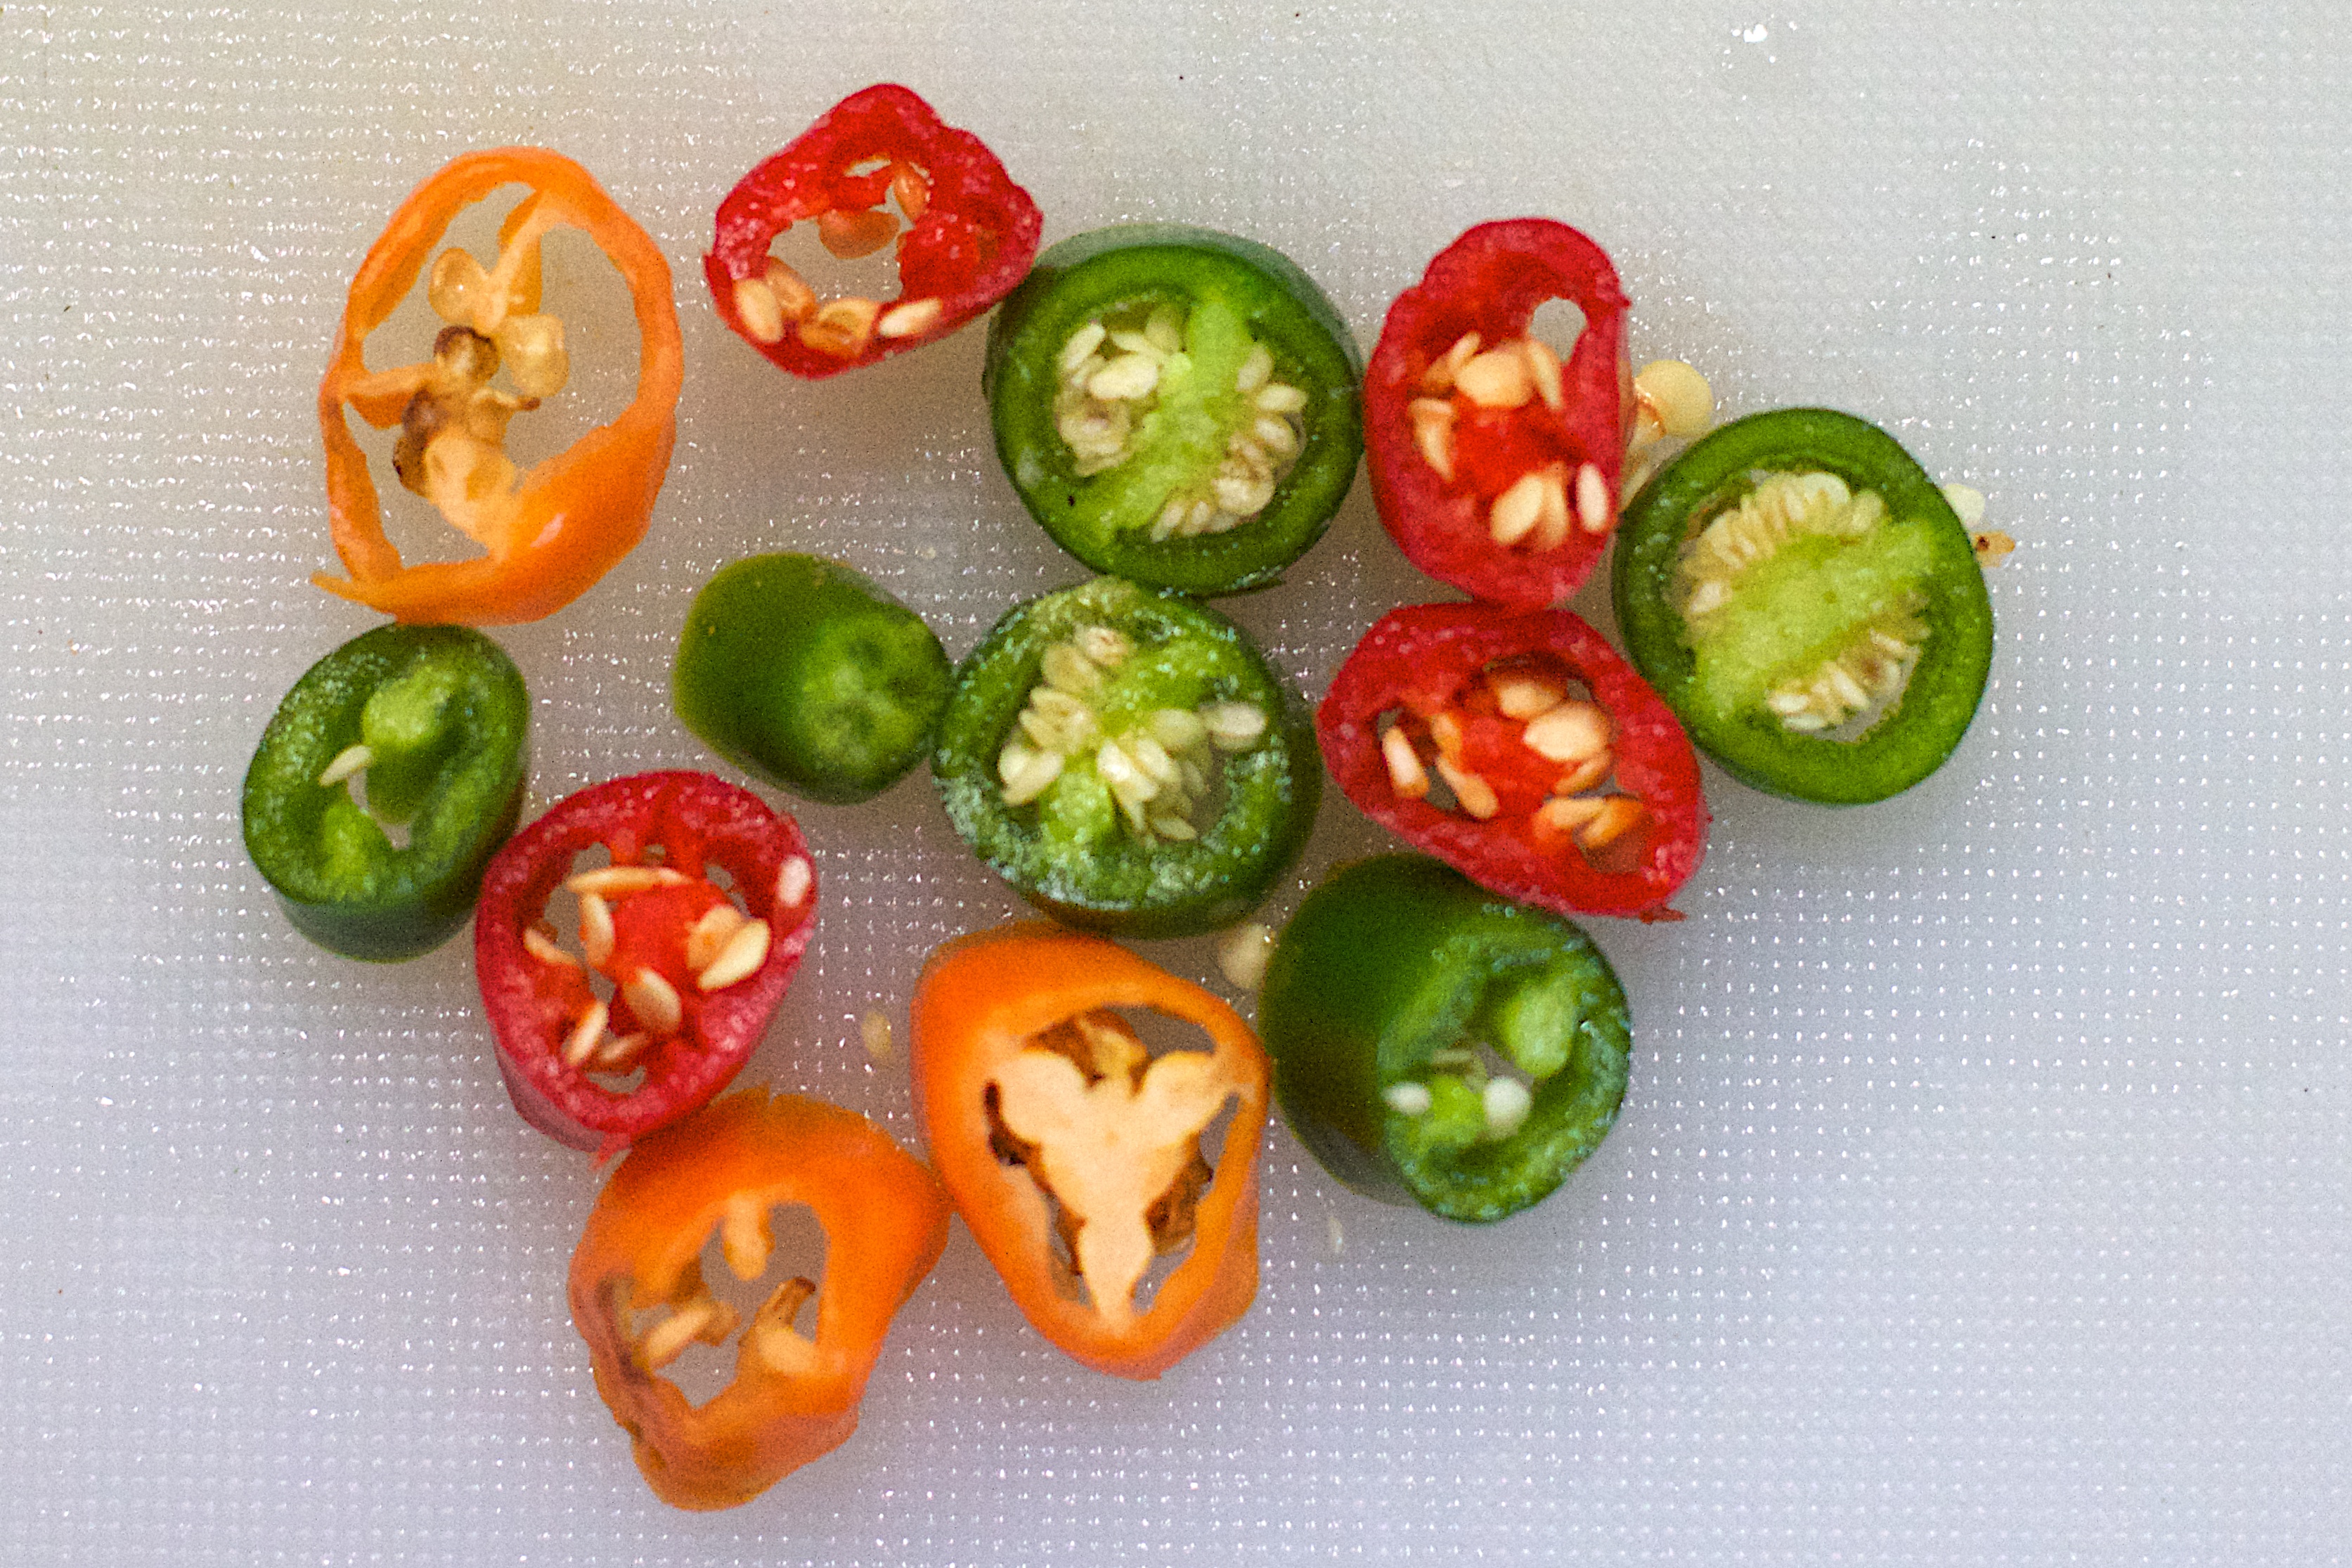
plant, fruit, food, produce, vegetable, bead, art, peppers, flowering plant, land plant, bell peppers and chili peppers